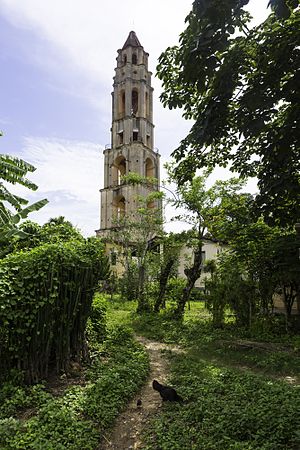
Valle de los Ingenios
Manaca Iznaga Tower
Valle de los Ingenios dalen er en serie af tre indbyrdes forbundne dale omkring 12 km uden for byen Trinidad på Cuba. De tre dale, San Luis, Santa Rosa og Meyer var fra slutningen af 1700-tallet og frem til slutningen af 1800-tallet centrum for sukkerproduktionen i Cuba. På branchens top var her, at de fleste af de 50 aktive sukkermøller som beskæftigede mere end 30.000 slaver. Hele området dækker 270 km² og omfatter pladser til mere end 70 sukkerfabrikker. I 1988 blev Valle de los Ingenios dalen optaget på UNESCOs Verdensarvsliste.